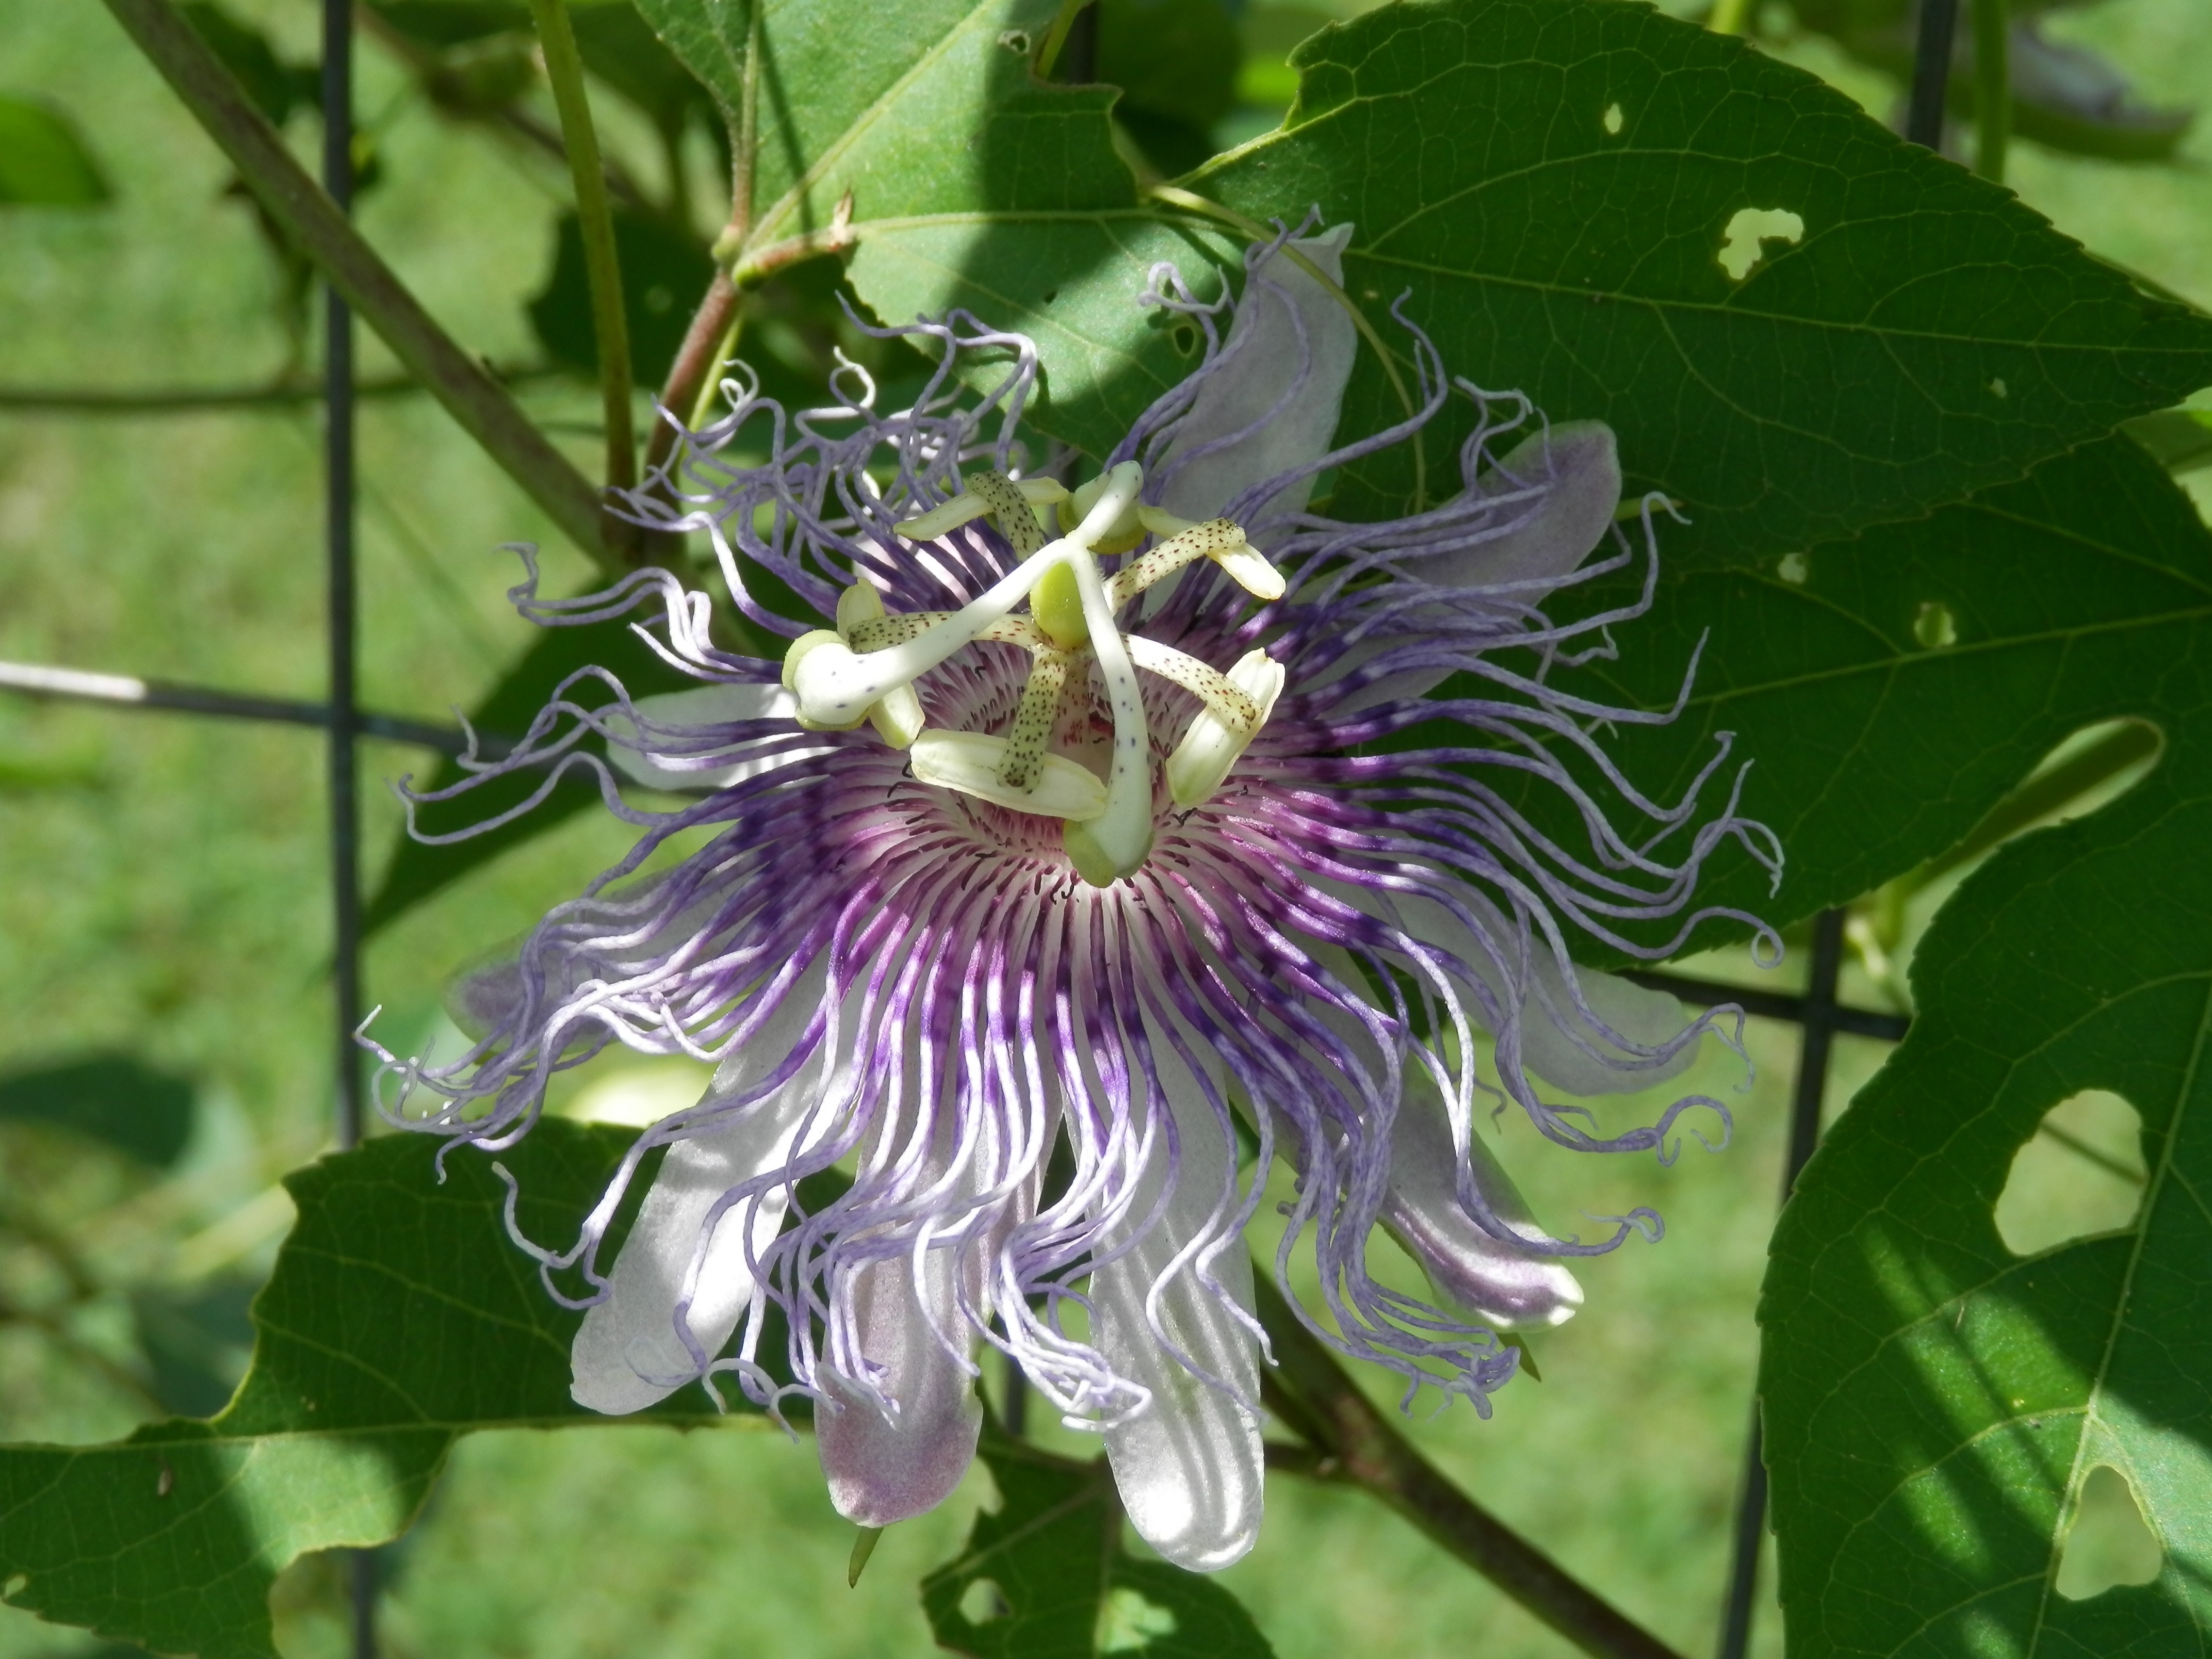
blossom, plant, vine, stem, leaf, flower, purple, petal, bloom, floral, environment, herb, produce, natural, botany, agriculture, flora, botanical, wildflower, outdoors, vegetation, horticulture, passion flower, organic, flowering plant, land plant, passion flower family, purple passionflower